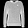
Label: Pullover